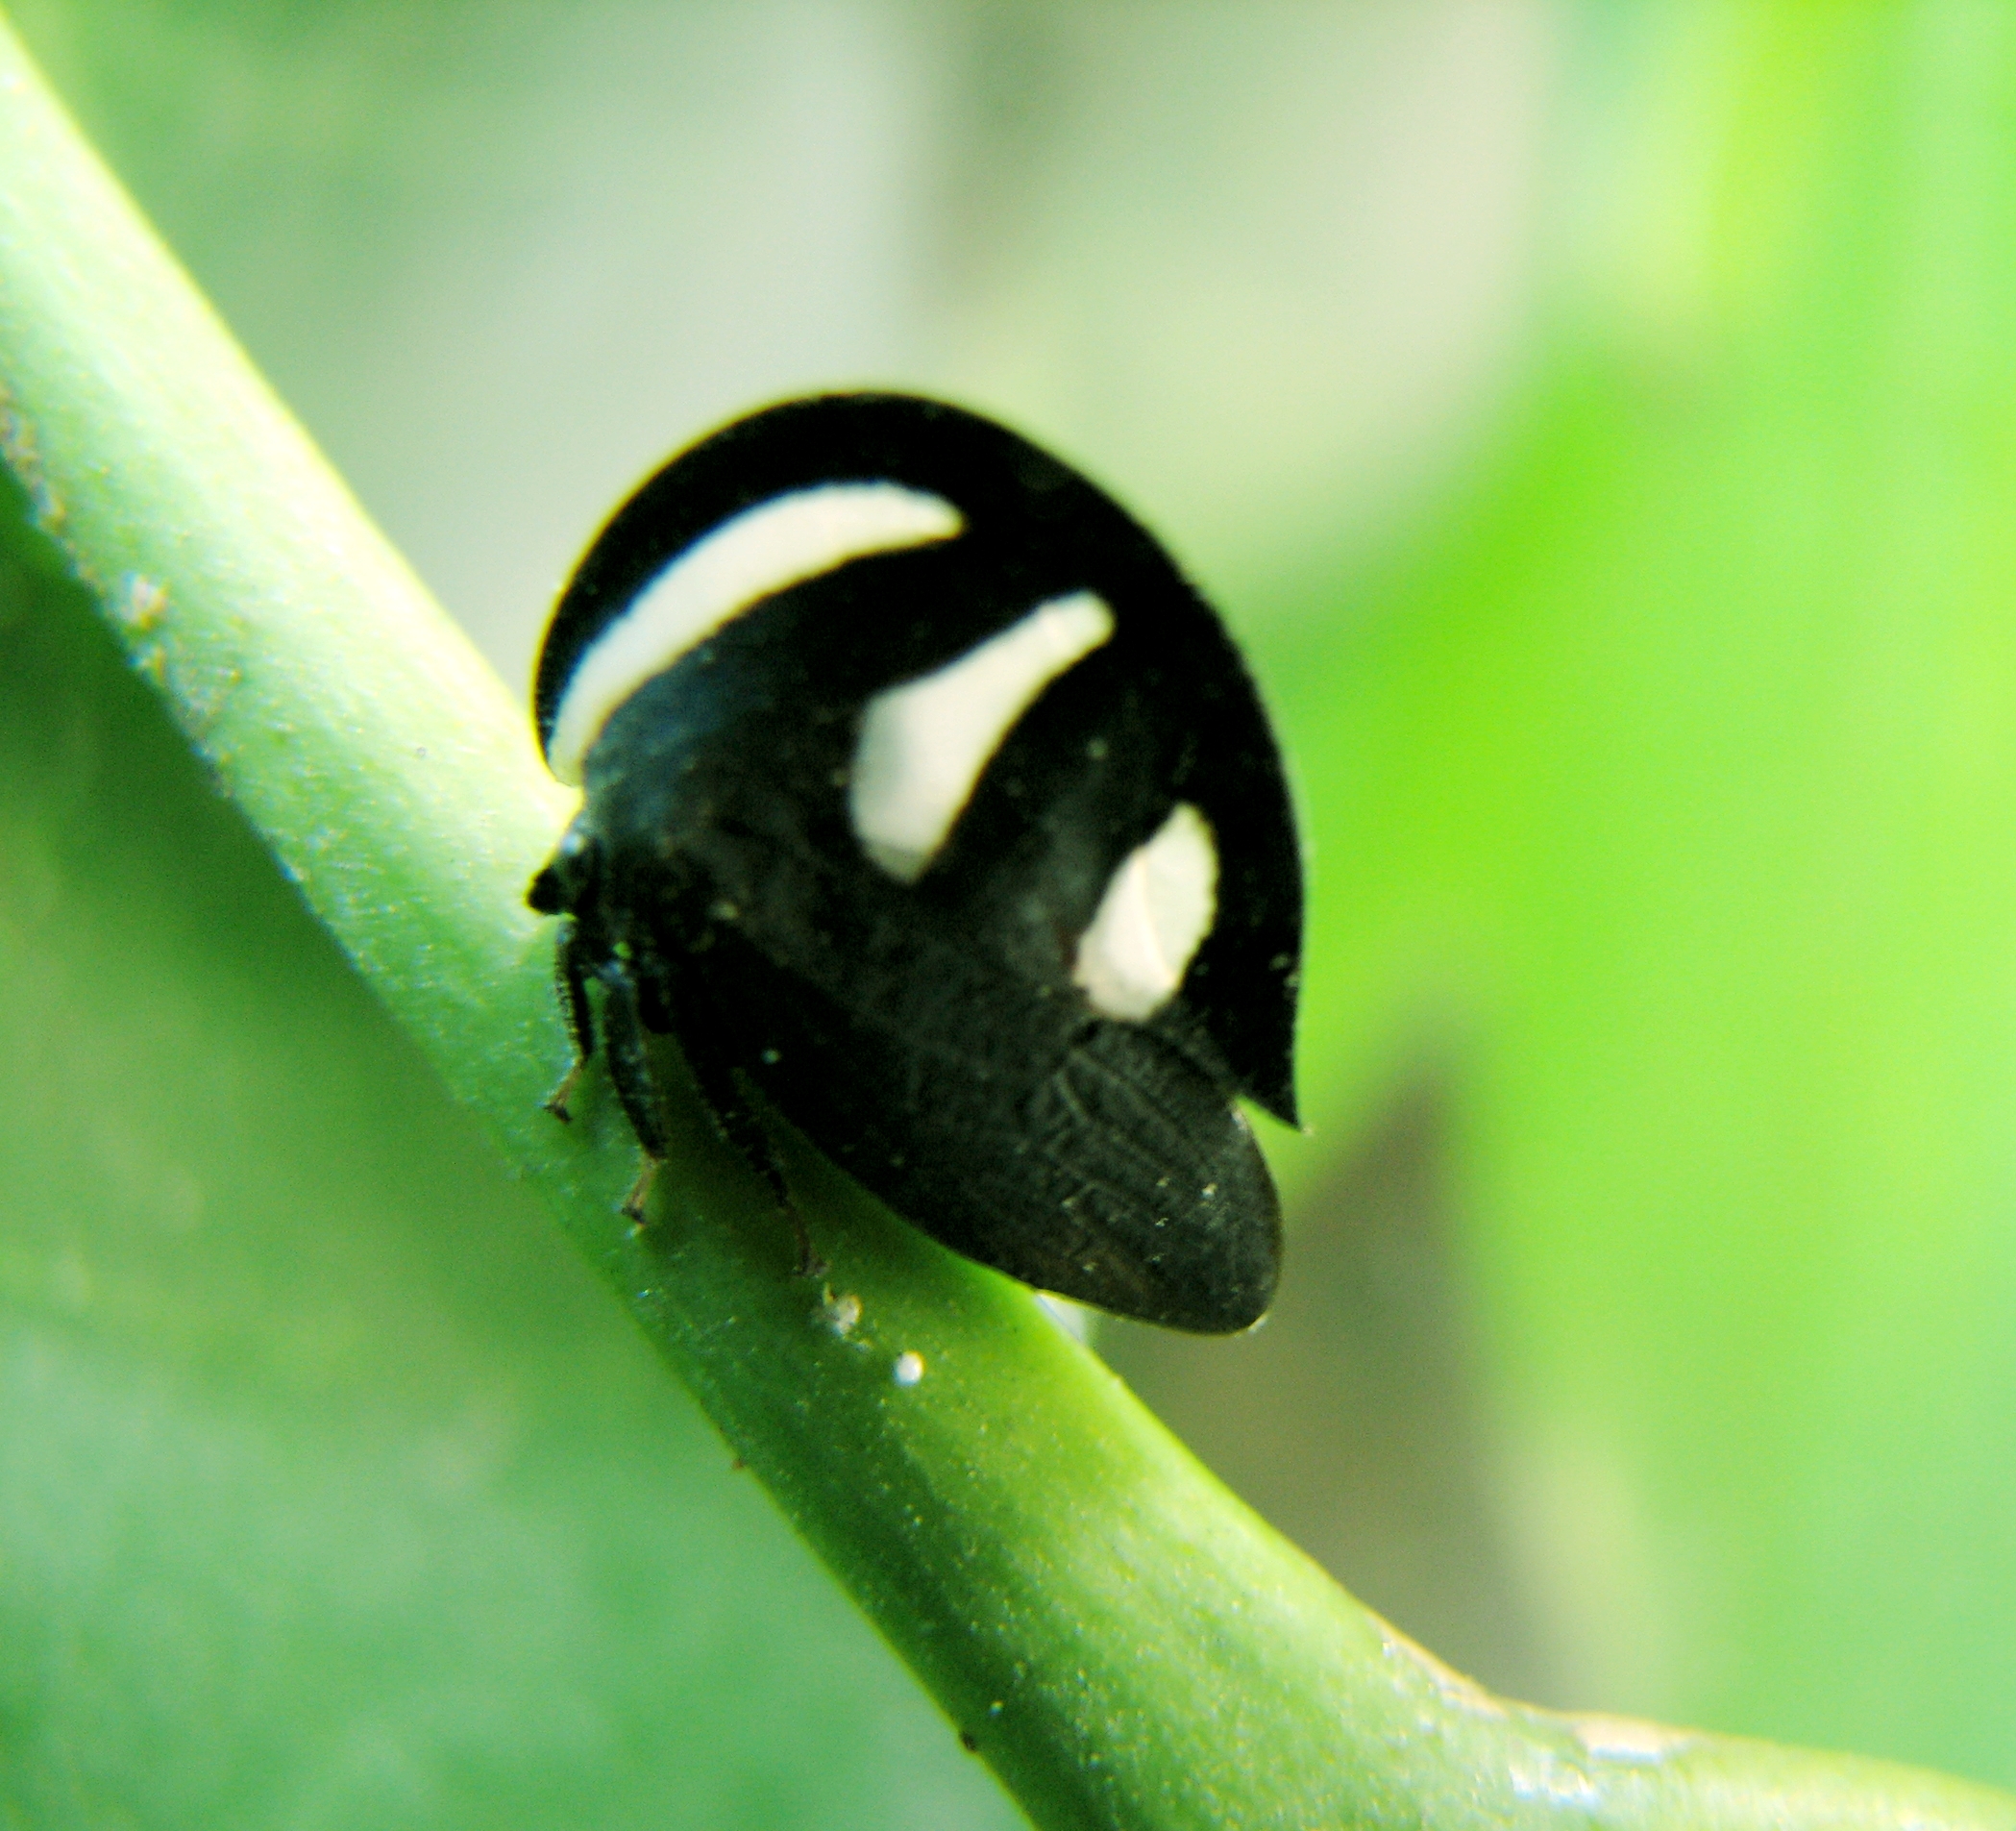
nature, photography, leaf, flower, green, insect, macro, fauna, invertebrate, life, close up, bee, natureza, vida, bugs, beetle, leafhopper, soldadinho, macro photography, deleteme5, deleteme8, deleteme, deleteme2, deleteme3, deleteme4, deleteme6, deleteme9, deleteme7, deleteme10, insetos, leaf beetle, plant stem